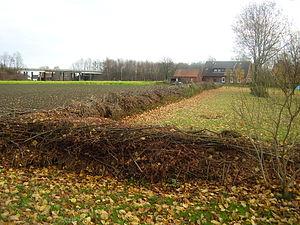
Une haie est une structure végétale linéaire associant arbres, arbustes et arbrisseaux, sous-arbrisseaux et autres plantes indigènes qui poussent librement, ou sont entretenus pour former une clôture entourant une unité foncière, ou pour constituer un abri à une faune locale et une flore spécifique formant un biotope particulier.